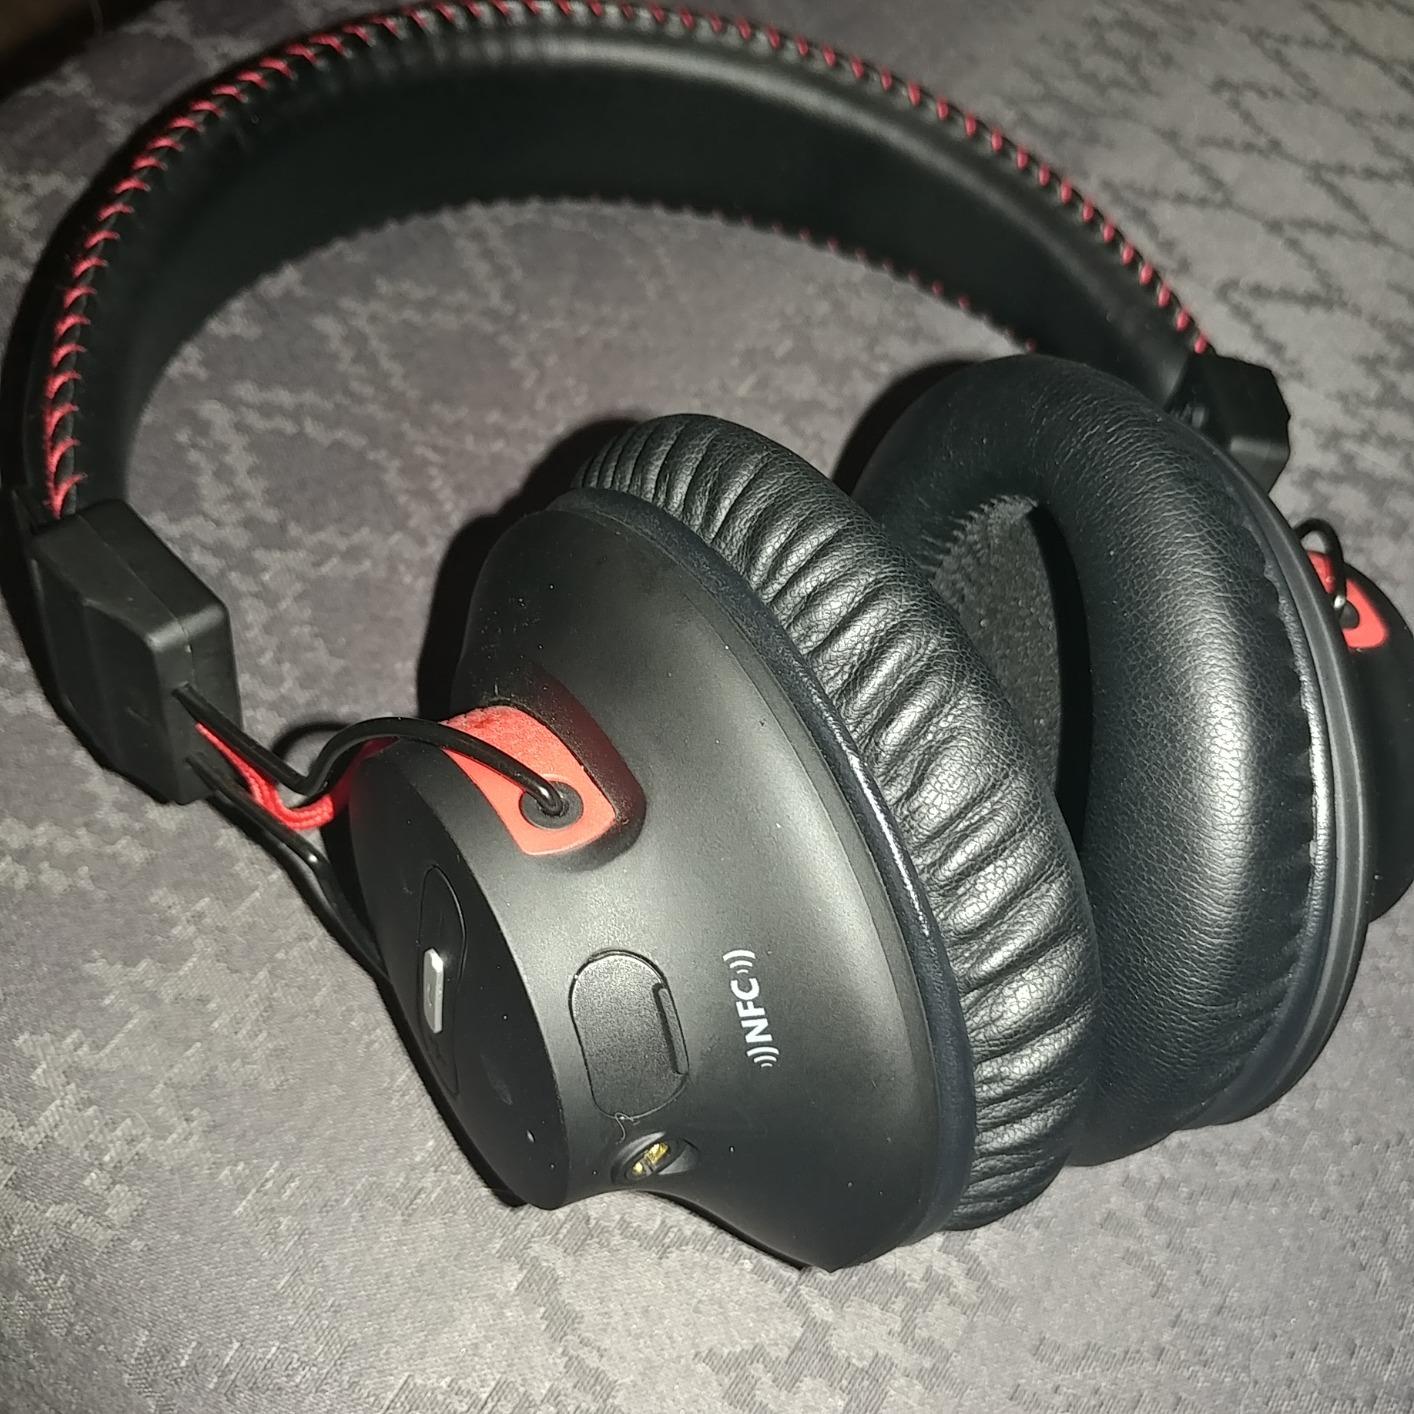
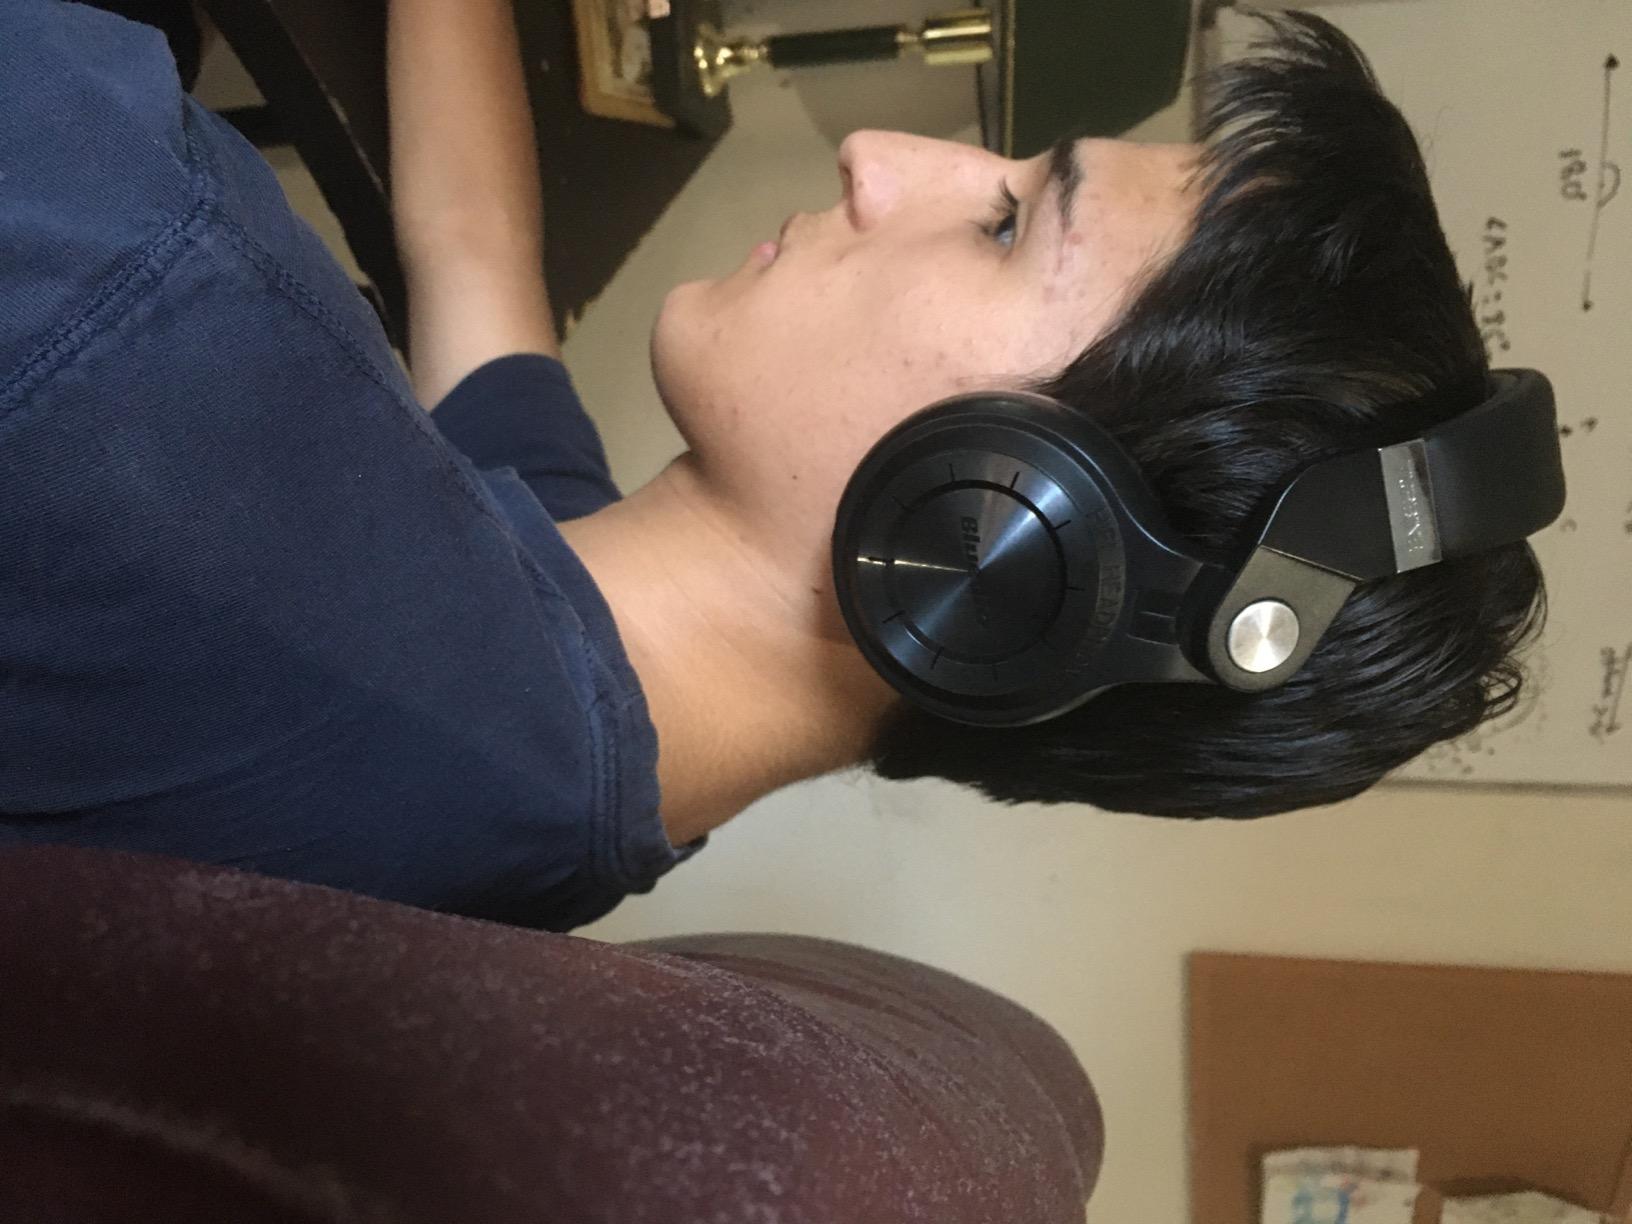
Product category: headphones
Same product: no